Capacitive coupling

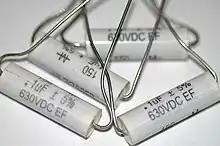
Polyester film capacitors, commonly used for coupling between two circuits.

In analog circuits, a coupling capacitor is used to connect two circuits such that only the AC signal from the first circuit can pass through to the next while DC is blocked. This technique helps to isolate the DC bias settings of the two coupled circuits. Capacitive coupling is also known as "AC coupling" and the capacitor used for the purpose is also known as a "DC-blocking capacitor".